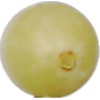
Label: Grape White 2